Journey of the Magi

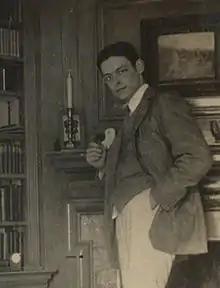
"Portrait of T.S. Eliot in a parlour"

In 1925, Eliot became a poetry editor at the London publishing firm of Faber and Gwyer, Ltd., after a career in banking, and subsequent to the success of his earlier poems, including "The Love Song of J. Alfred Prufrock" (1915), "Gerontion" (1920) and "The Waste Land" (1922). In these years, Eliot gravitated away from his Unitarian upbringing and began to embrace the Church of England. He was baptised into the Anglican faith on 29 June 1927 at Finstock, in Oxfordshire, and was confirmed the following day in the private chapel of Thomas Banks Strong, Bishop of Oxford. Eliot converted in private, but subsequently declared in his 1927 preface to a collection of essays titled "For Lancelot Andrewes" that he considered himself a classicist in literature, a royalist in politics, and an Anglo-Catholic in religion. When his conversion became known, it was "an understandable choice to those around him" given his intellectual convictions, and that "he could not have done anything less than seek what he regarded as the most ancient, most sacramental, and highest expression of the Christian faith that forms the indisputable basis for the culture and civilization of modern Europe". Eliot's conversion and his adherence to Anglo-Catholicism informed and influenced his later poetry.